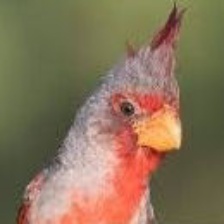
Species: PYRRHULOXIA
Scientific name: CARDINALIS SINUATUS